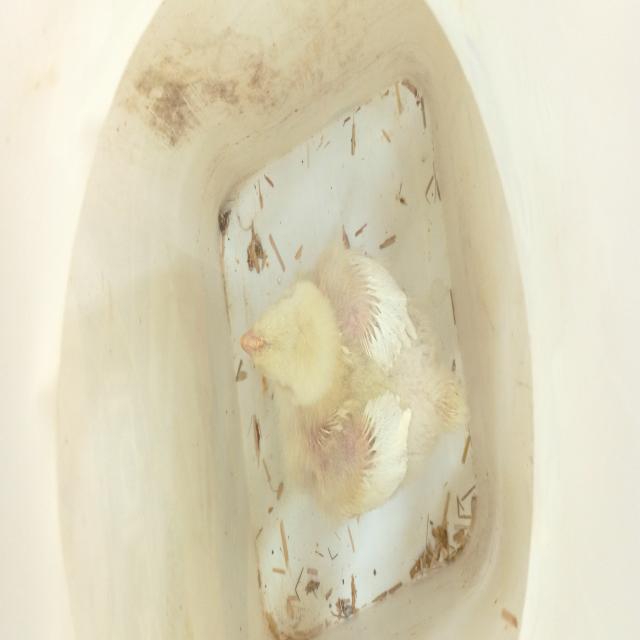
Weight: 541 g